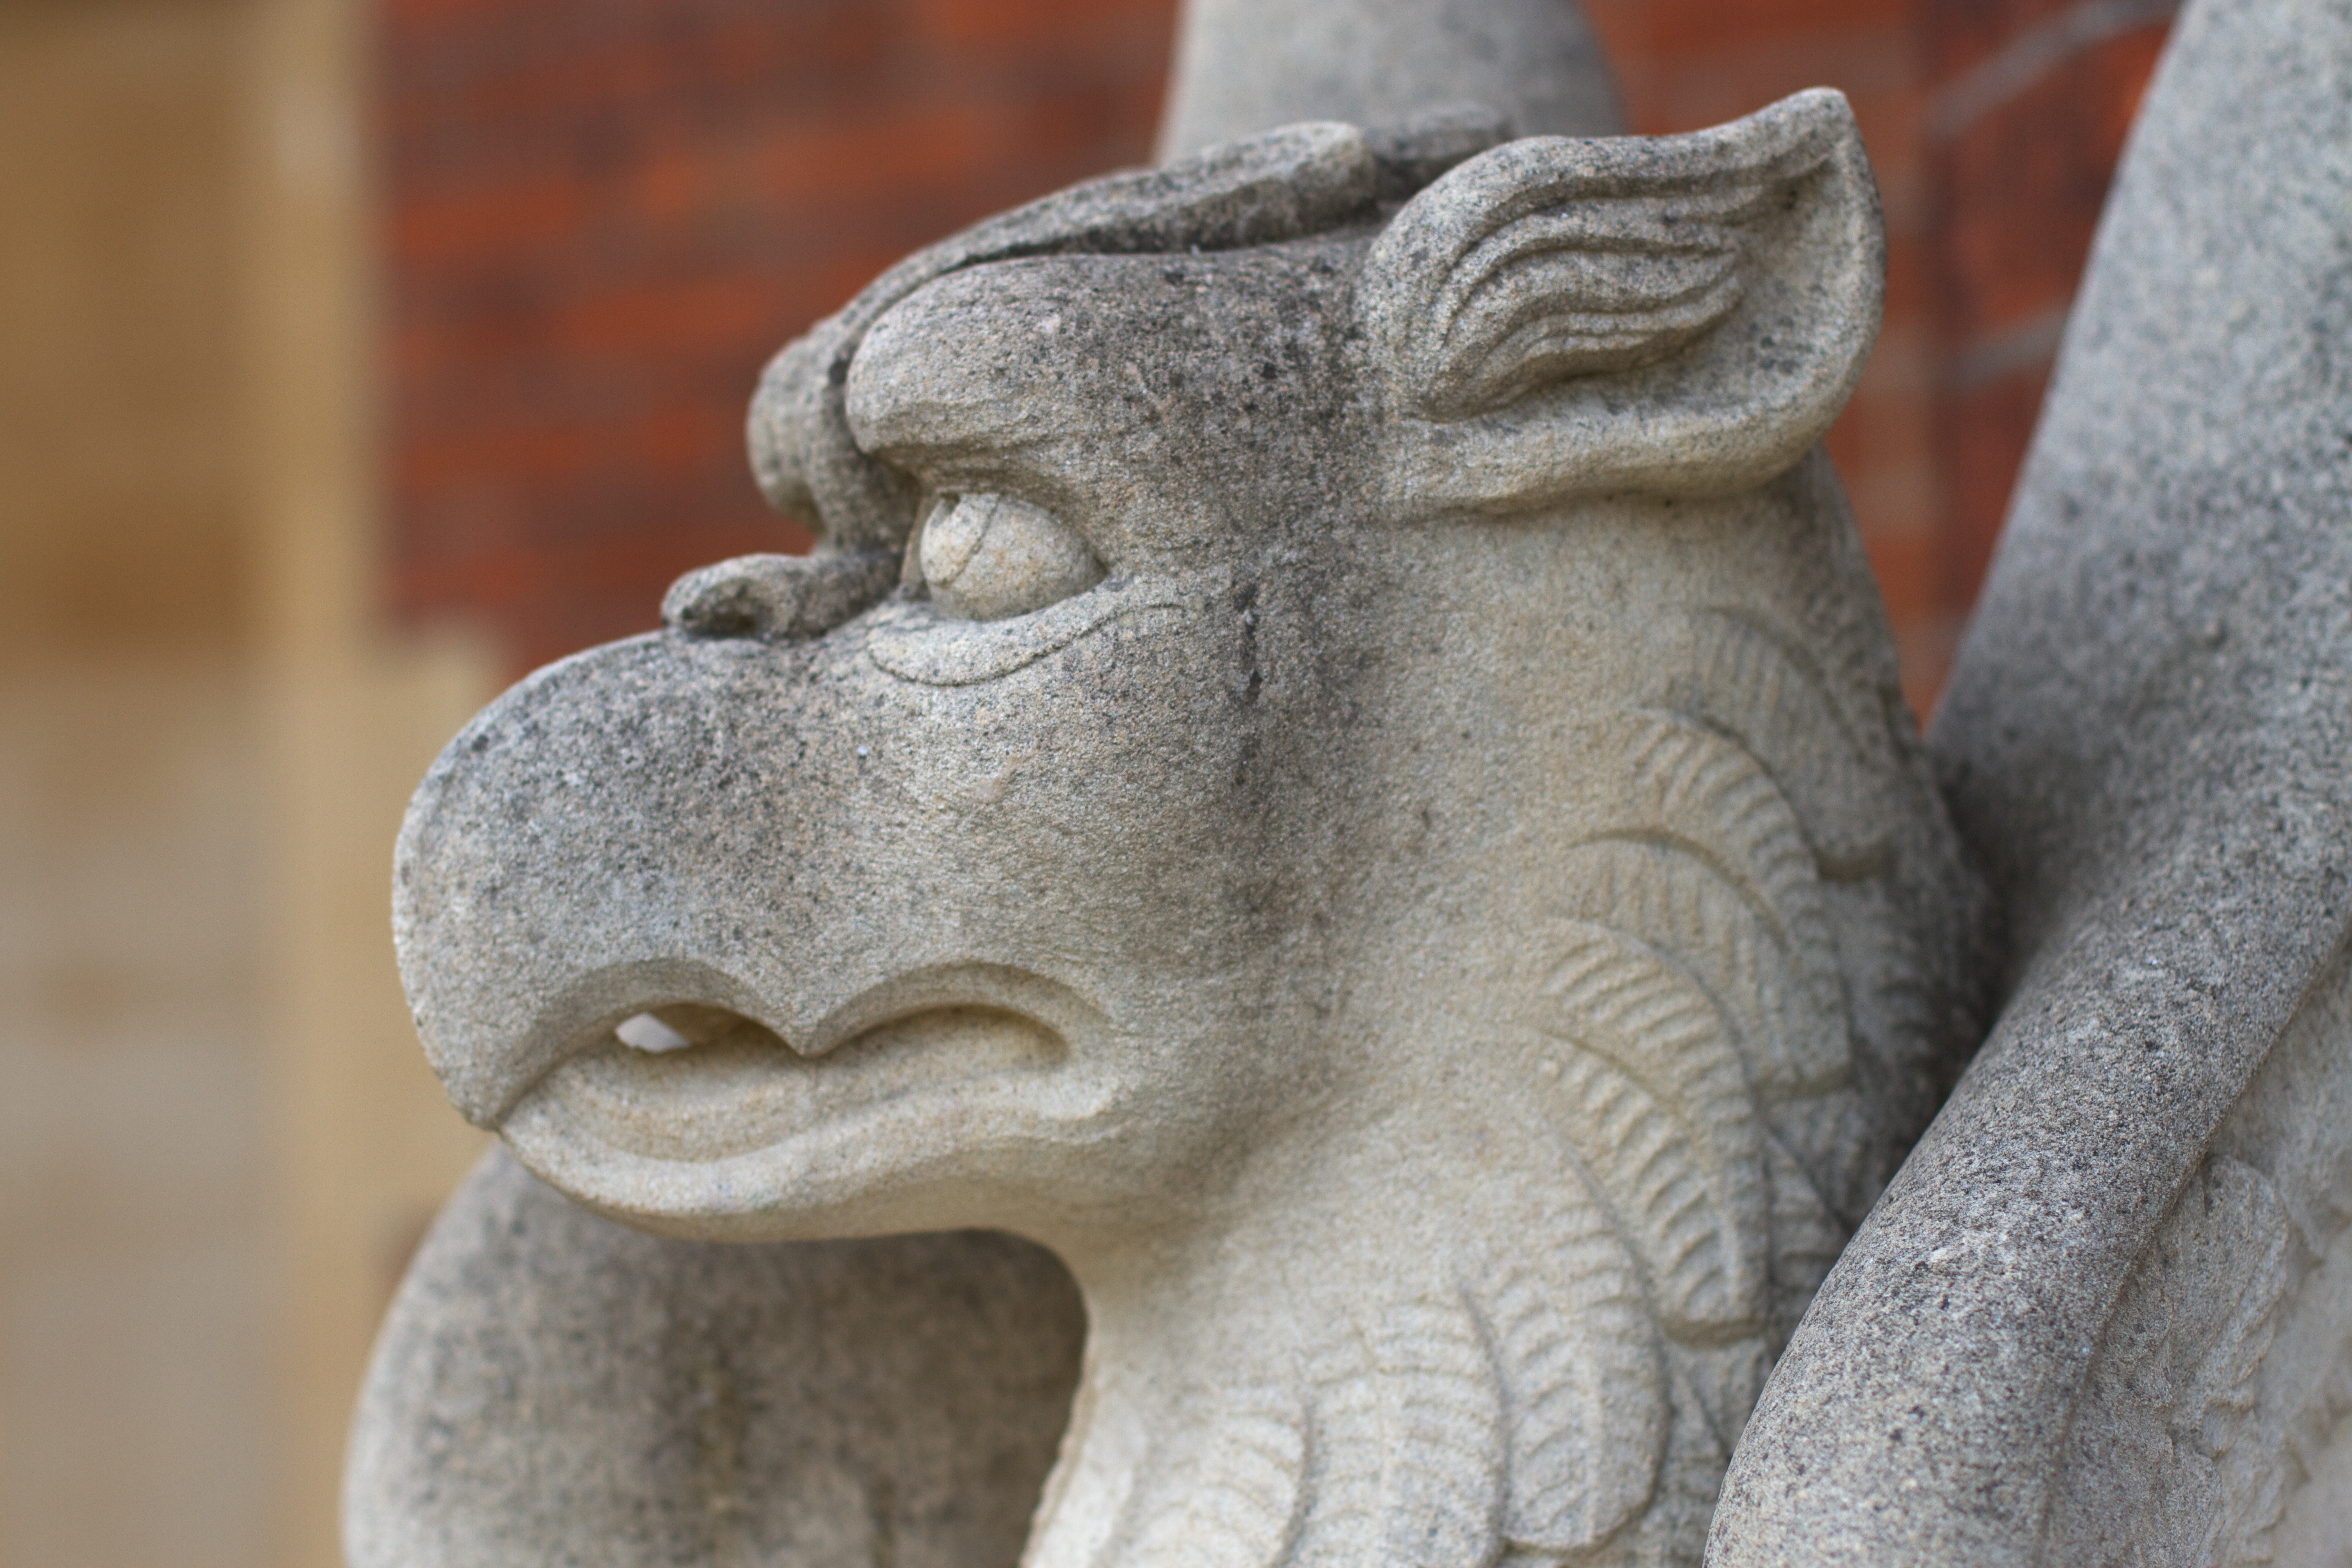
sand, monument, statue, close up, gargoyle, sculpture, art, temple, head, carving, stone carving, ancient history